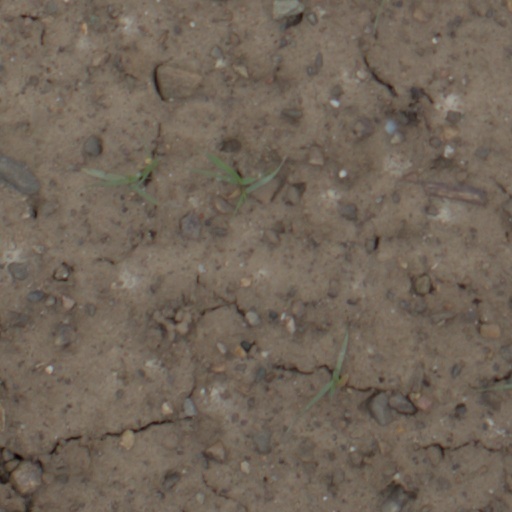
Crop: wheat